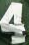
Number: 4